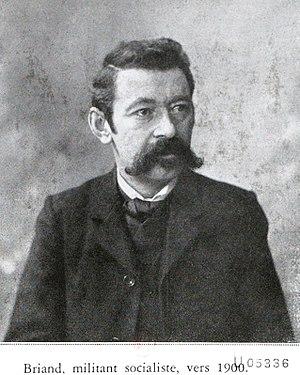
Aristide Briand, militant socialiste, vers 1893.
Mathieu Fournier est un instituteur, pédagogue, romancier et conteur. Il a écrit sous son nom et sous le pseudonyme de Jean Châtelus.
Aristide Briand, né le 28 mars 1862 à Nantes et mort le 7 mars 1932 à Paris, est un avocat et un homme politique français. Onze fois président du Conseil et vingt-six fois ministre sous la Troisième République, il joue un rôle essentiel dans les relations internationales après la Première Guerre mondiale. Par ailleurs, il est l'initiateur et le rapporteur de la loi de séparation des Églises et de l'État adoptée en 1905, codifiant la laïcité en France.